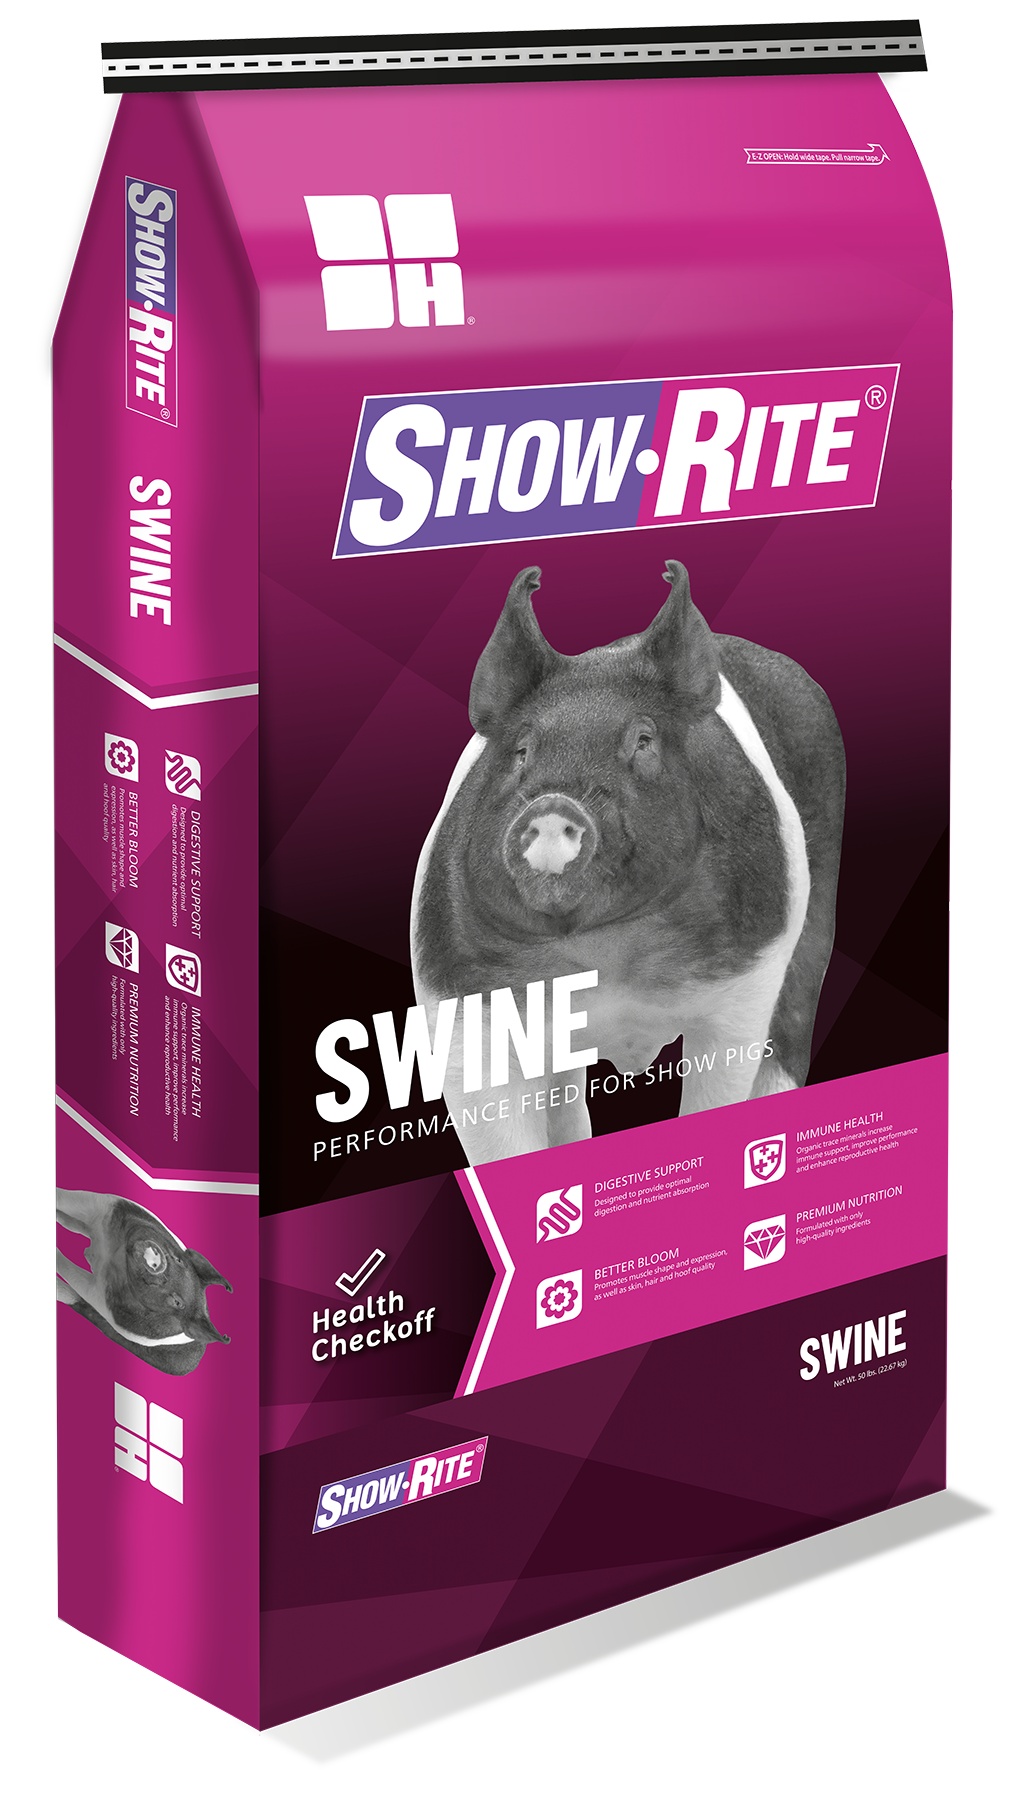
Show-Rite Show Pig 10.0
50 pound bag. Swine Starter Base Mix to improve Phosphorus digestion.
Brand: Show-Rite
Category: Business & Industrial > Agriculture > Animal Husbandry > Livestock Feed > Pig Feed